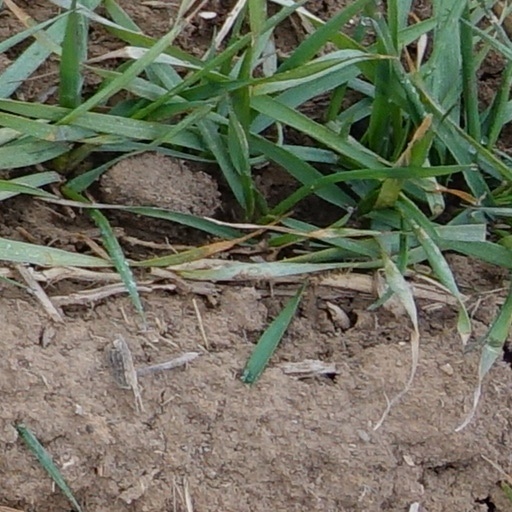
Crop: wheat